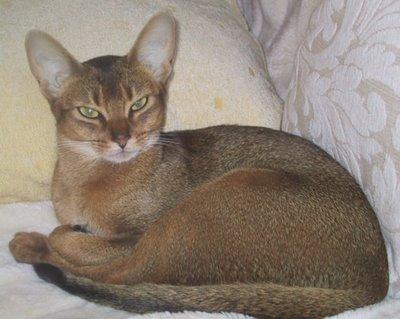
Breed: Abyssinian